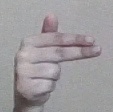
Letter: ghain